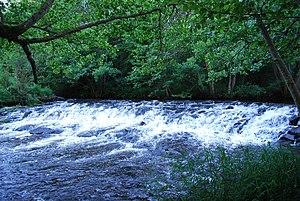
Chaussée du moulin d'Ancette
Le moulin d'Ancette est un moulin hydraulique à grains du XIVᵉ siècle, refait en 1868, et situé dans un hameau, à 200 mètres en contrebas du bourg de Saint-Julien-d'Ance, à 733 mètres d'altitude.